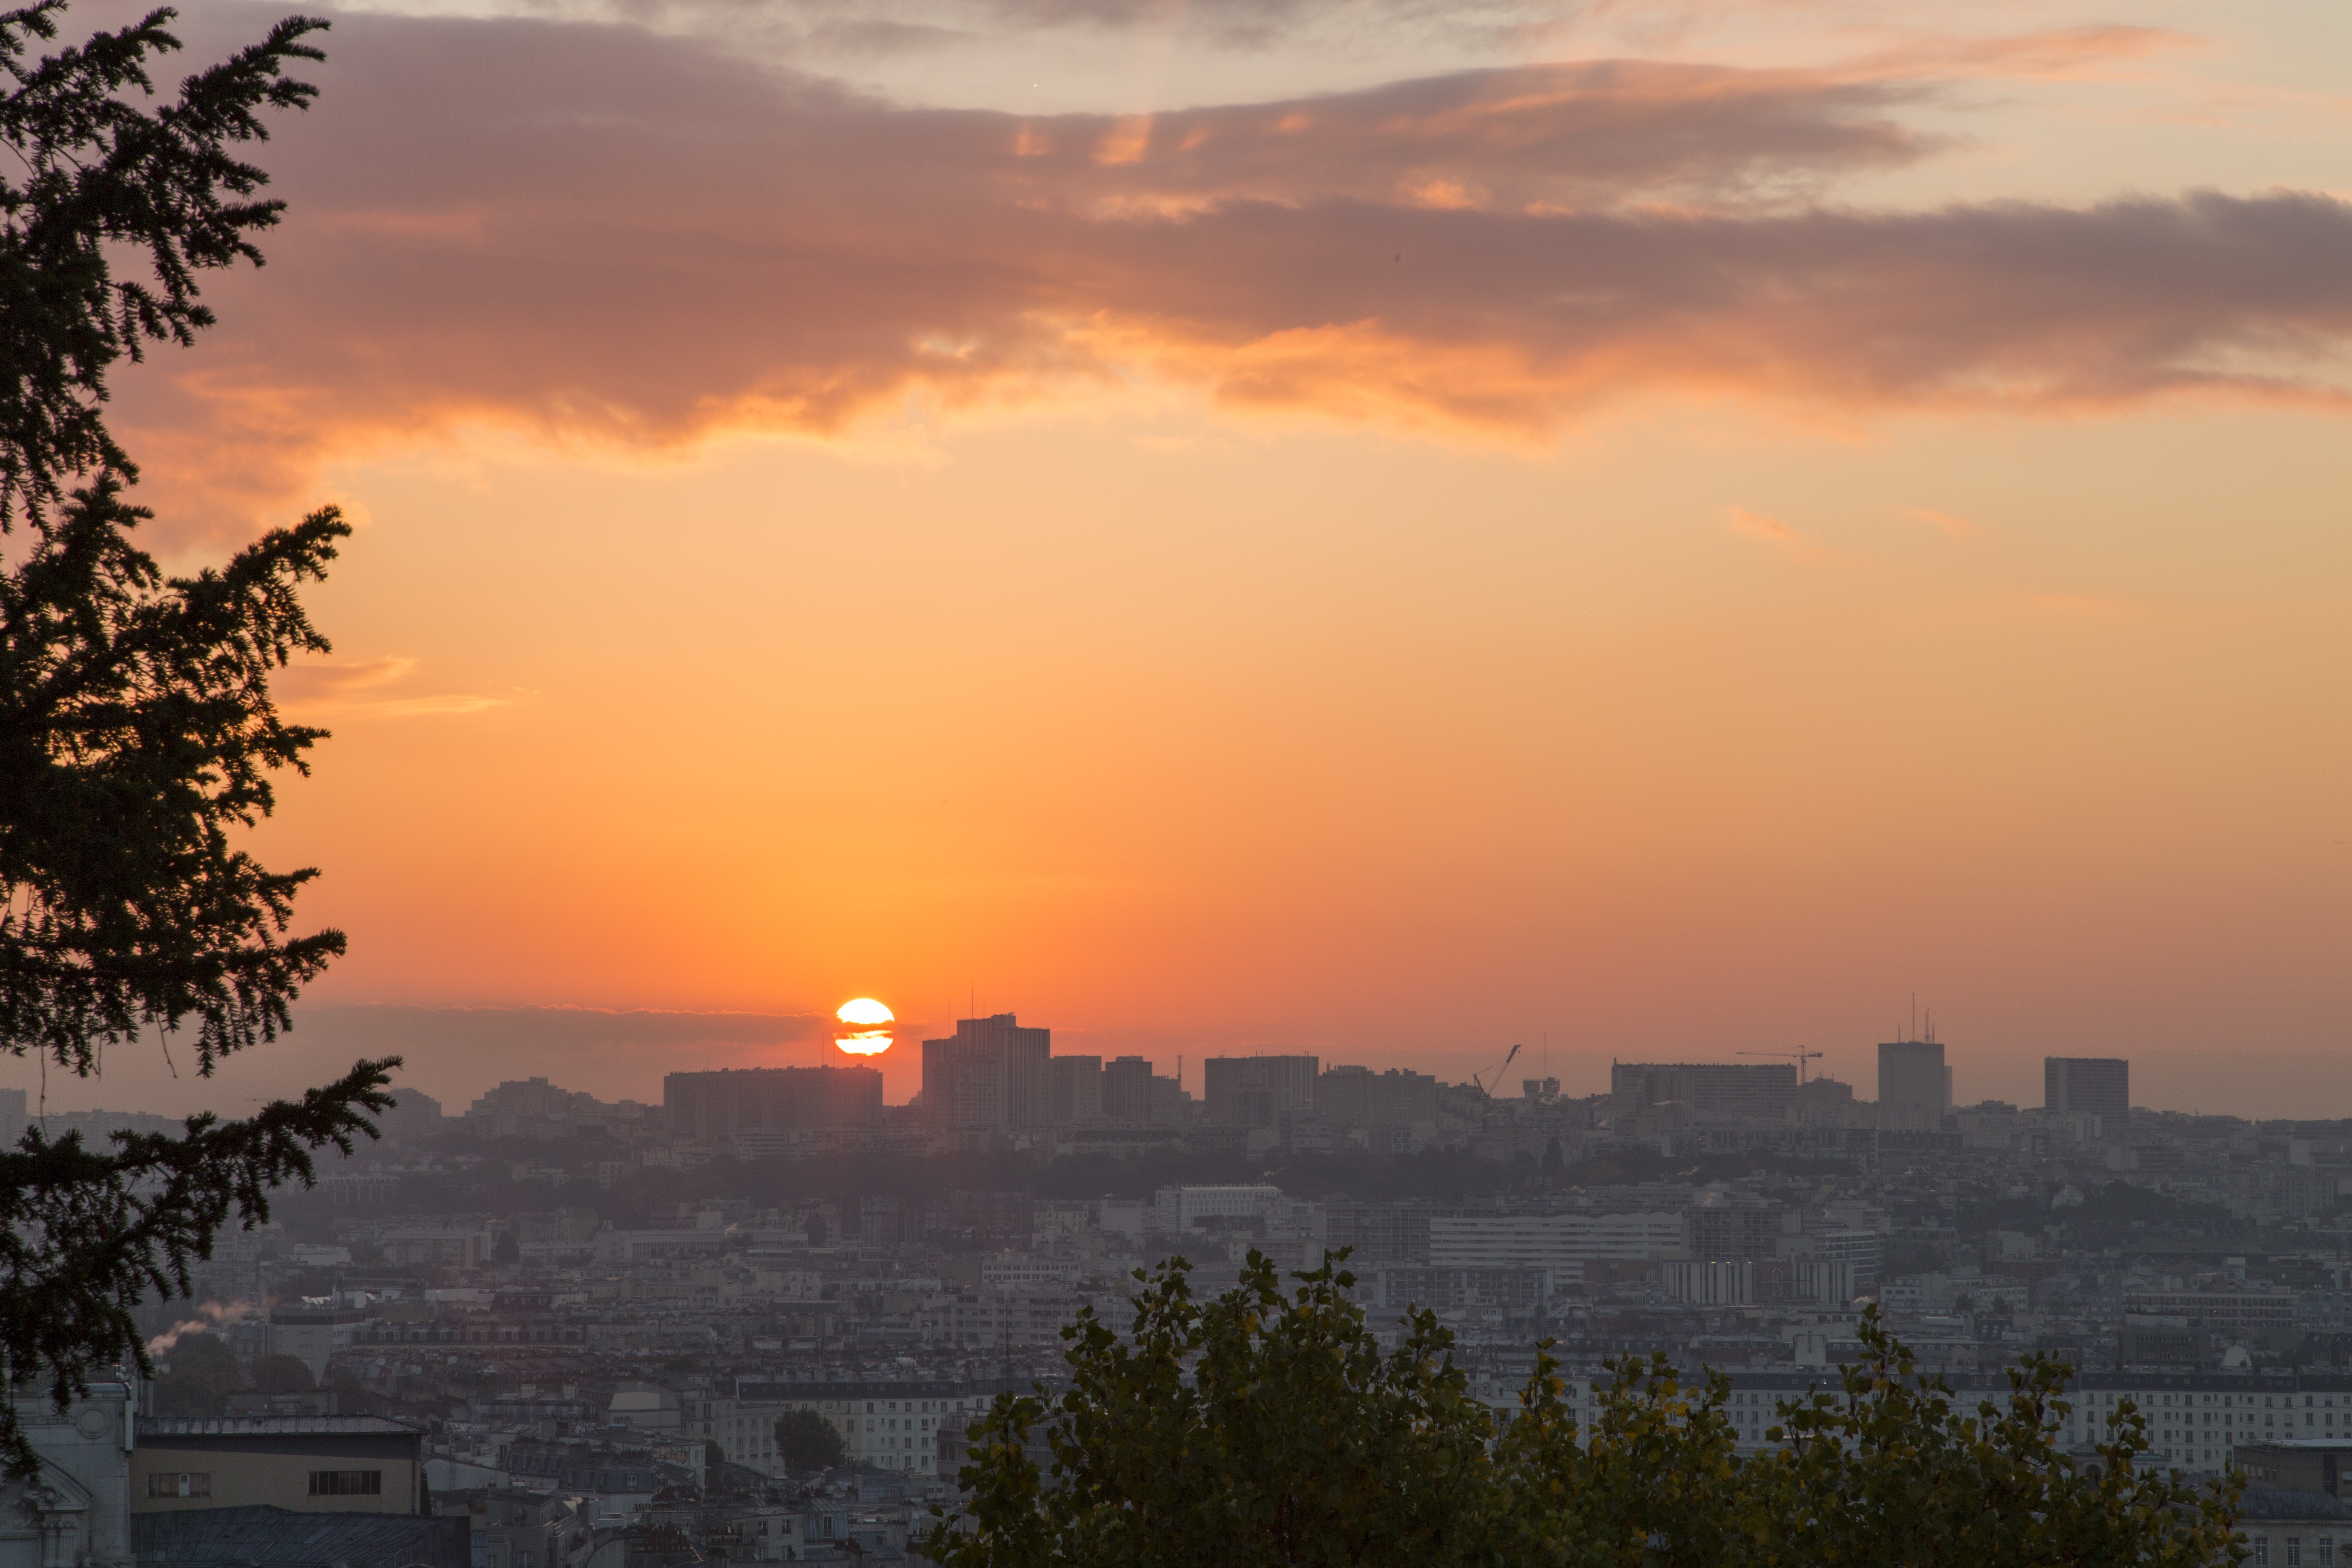
landscape, horizon, cloud, sky, sun, sunrise, sunset, skyline, sunlight, morning, dawn, atmosphere, dusk, evening, haze, clouds, beautiful, afterglow, atmospheric phenomenon, red sky at morning